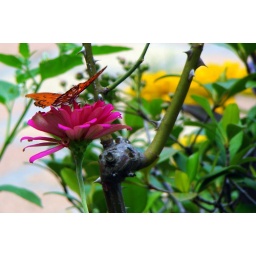
Taken in front of Carmel Temple, through the front office window